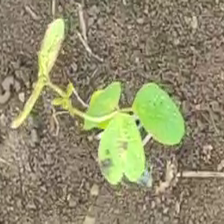
Weed species: Asian_Pigeonwings_(Clitoria Ternatea)